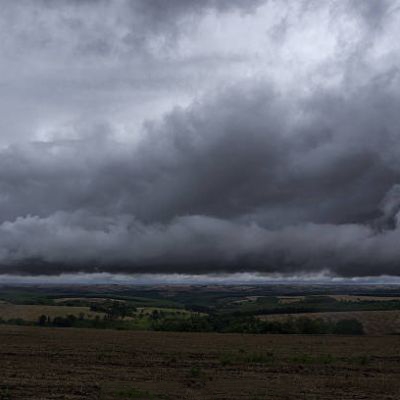
Cloud type: Nimbostratus (Ns)